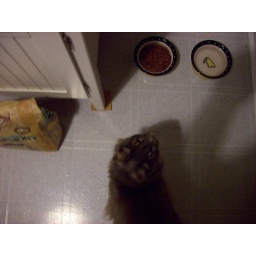
I keep walking her there so she knows where they are, in the kitchen